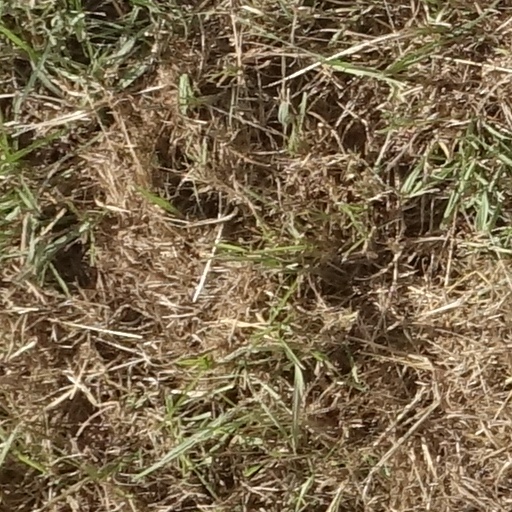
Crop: sorghum